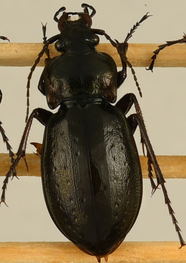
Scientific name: Carabus nemoralis
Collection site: Treehaven Site (TREE), plot TREE_006